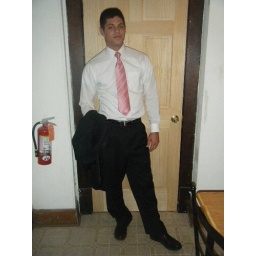
Zach is wearing a black suit, white button-up shirt, tie and black shoes for an interview in a journalism department.